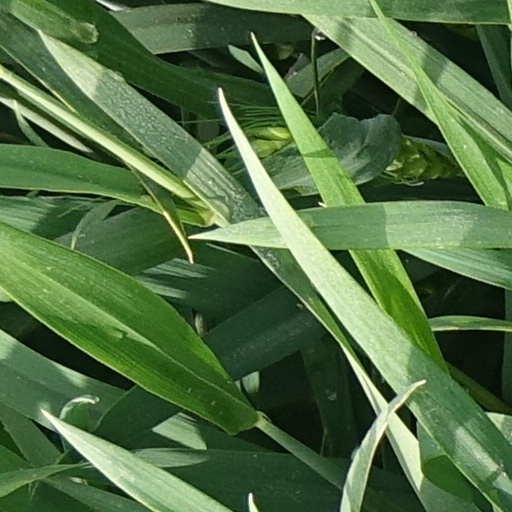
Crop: wheat